Messi–Ronaldo rivalry

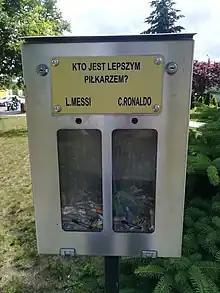
A cigarette strap bin titled in Polish "Who is the better player?" in an attempt to establish who the best player is among the duo

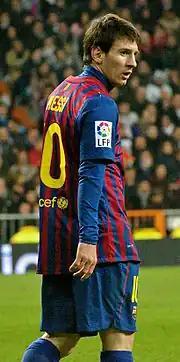
Messi finished the 2012 calendar year with 91 goals to his name, breaking the previous record held by Gerd Müller and winning his fourth consecutive FIFA Ballon d'Or in the process.

The Messi–Ronaldo rivalry, or Ronaldo–Messi rivalry, is a sporting rivalry in football propelled by the media and fans that involves Argentine footballer Lionel Messi and Portuguese footballer Cristiano Ronaldo, mainly for being contemporaries and due to their similar records and sporting successes. They spent nine seasons in the prime of their careers facing off regularly while playing for rival clubs Barcelona and Real Madrid.